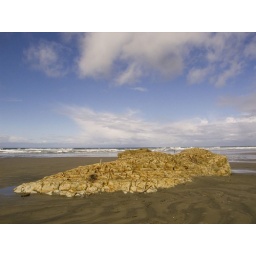
This rock is embedded in the beach in Newport, Oregon. It appears to be slowly decaying and oxidizing.